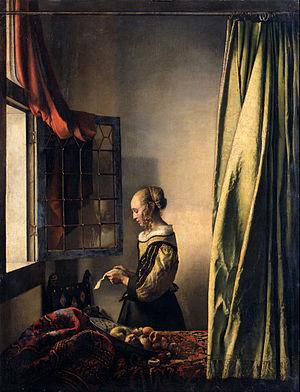
La Femme écrivant une lettre et sa servante est une peinture de genre du peintre baroque néerlandais Johannes Vermeer, réalisée vers 1670-1671. Il s’agit d’une huile sur toile de 71,1 × 60,5 cm actuellement exposée à la Galerie nationale d'Irlande de Dublin. L'œuvre est signée sur le papier dépassant de la table, sous l'avant-bras droit de la jeune femme écrivant.